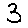
Label: 3